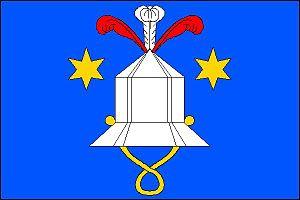
Cetkovice est une commune du district de Blansko, dans la région de Moravie-du-Sud, en République tchèque. Sa population s'élevait à 741 habitants en 2017.